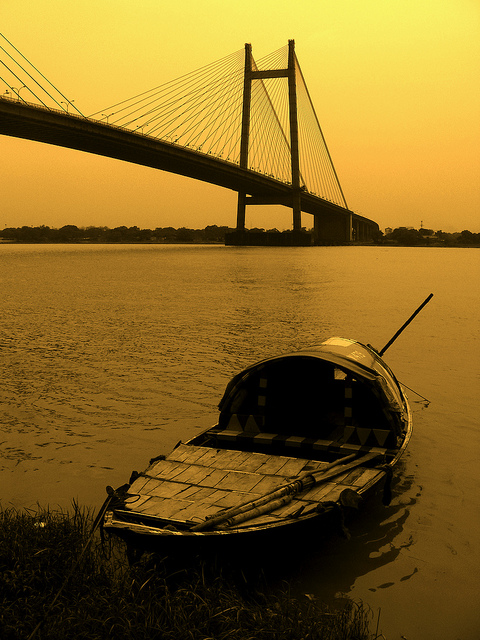
A boat is along the waters edge by a bridge.

A picture of a boat in the water.

A small covered paddle boat on the side of a river with a bridge in the background.

A boat on the bank of the river under a large bridge.

A boat sits  on the beach in front of the golden gate bridge.